Old Wives Tales (bookstore)

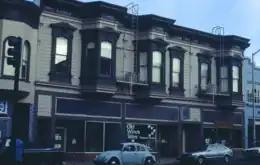
Old Wives Tales at 1009 Valencia Street (photo taken in 1983)

Old Wives Tales (also Old Wives' Tales) was a feminist bookstore in the Mission Dolores neighborhood of San Francisco. It was founded on October 31, 1976, by Carol Seajay and Paula Wallace, a lesbian couple. It closed permanently in October 1995.